Chattar Manzil

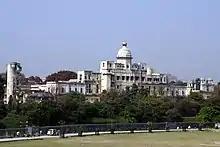
Chattar Manzil in 2013

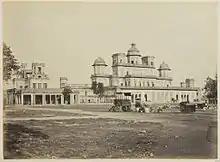
Bara Chattar Manzil (palace) and Farhat Bakhsh in Lucknow, viewed from the south (1862) Shepherd & Roberston

It was constructed by order of Nawab Ghazi Uddin Haider and completed after his death by his successor, Nawab Nasir Uddin Haider.